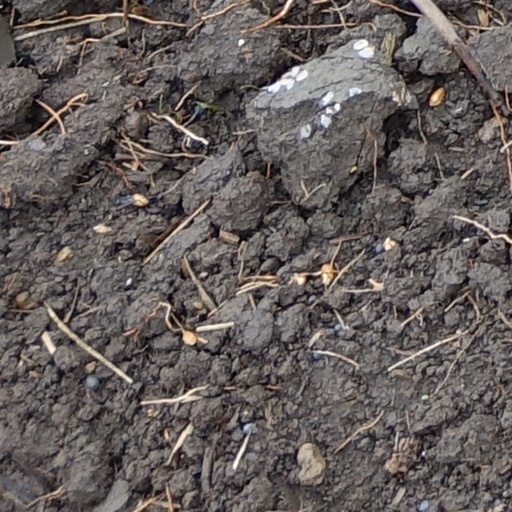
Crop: wheat